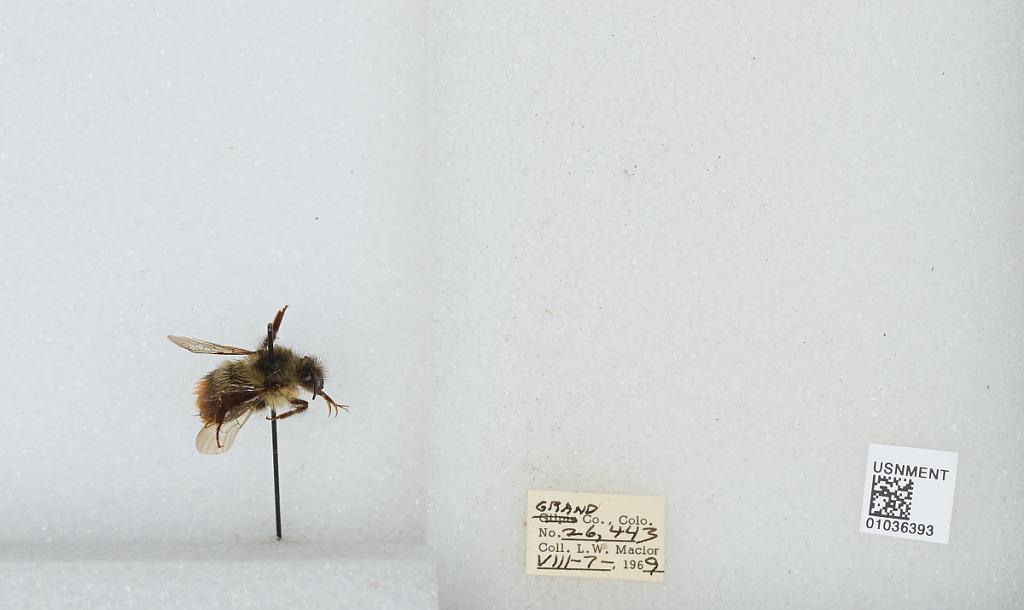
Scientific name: Bombus (Pyrobombus) mixtus Cresson
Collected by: L. Macior
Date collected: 1969-8-7
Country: United States
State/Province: Colorado
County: Grand
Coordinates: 40.073, -106.103